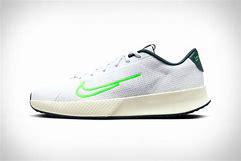
Brand: Nike
Model: Court Vapor Lite 2